Eastmain River

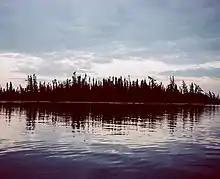
Boreal forest shoreline of Eastmain River

The mouth of the Eastmain was a centre of the Hudson's Bay Company fur trade. Charles Bayly reached it from Rupert House in the 1670s. After Rupert House was destroyed in 1686, the area was visited by a ship from York Factory. In 1723 to 1724, Joseph Myatt of the Hudson's Bay Company built a post.